Sauropod hiatus

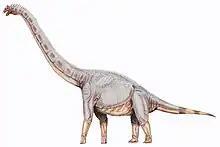
"Sonorasaurus thompsoni", one of the last North American sauropods before the hiatus

The North American sauropod hiatus began during the Cenomanian, the first age of the Late Cretaceous. Several sauropods are known from the upper Albian or lower Cenomanian of North America. The brachiosaurid "Abydosaurus" and indeterminate sauropod teeth have been found in the Mussentuchit Member, with the maximum age of the "Abydosaurus" fossils calculated to be 104.46±0.95 Ma. The age of the brachiosaurid "Sonorasaurus" is not well-constrained, but probably was between 98 and 110 Ma. Sauropod bones have been reported from the Dakota Formation. Remains possibly referable to "Sauroposeidon" have been found in strata with a maximal age calculated to be 104.4 Ma.